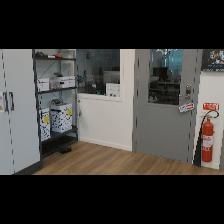
Label: NonHuman